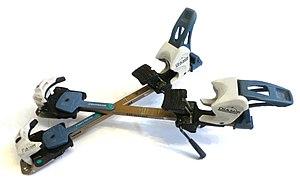
Une fixation de ski est un système qui permet de relier le ski à la chaussure de ski.